United States Post Office (Mount Olive, North Carolina)

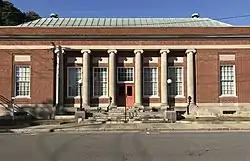

The former United States Post Office is a historic post office building located at Mount Olive, Wayne County, North Carolina. It was designed by the Office of the Supervising Architect under James A. Wetmore and built in 1931–1933. It is a two-story, seven-bay, T-shaped, brick building in the Classical Revival style. The central five bays of the front facade features a colonnade of six unfluted Roman Ionic order columns in antis. The building has been converted to office space.